Onam

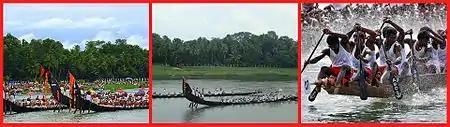
An Onam boat race

The "Vallamkali" (the snake boat race) is another event that is synonymous with Onam. Well-known races include the Aranmula Uthrattadhi Boat Race and the Nehru Trophy Boat Race. Numerous oarsmen row huge snake-shaped boats. Men and women come from far and near to watch and cheer the snake boat race through the water. This event is particularly featured on the Pampa River, considered sacred and Kerala equivalent of Ganges River.